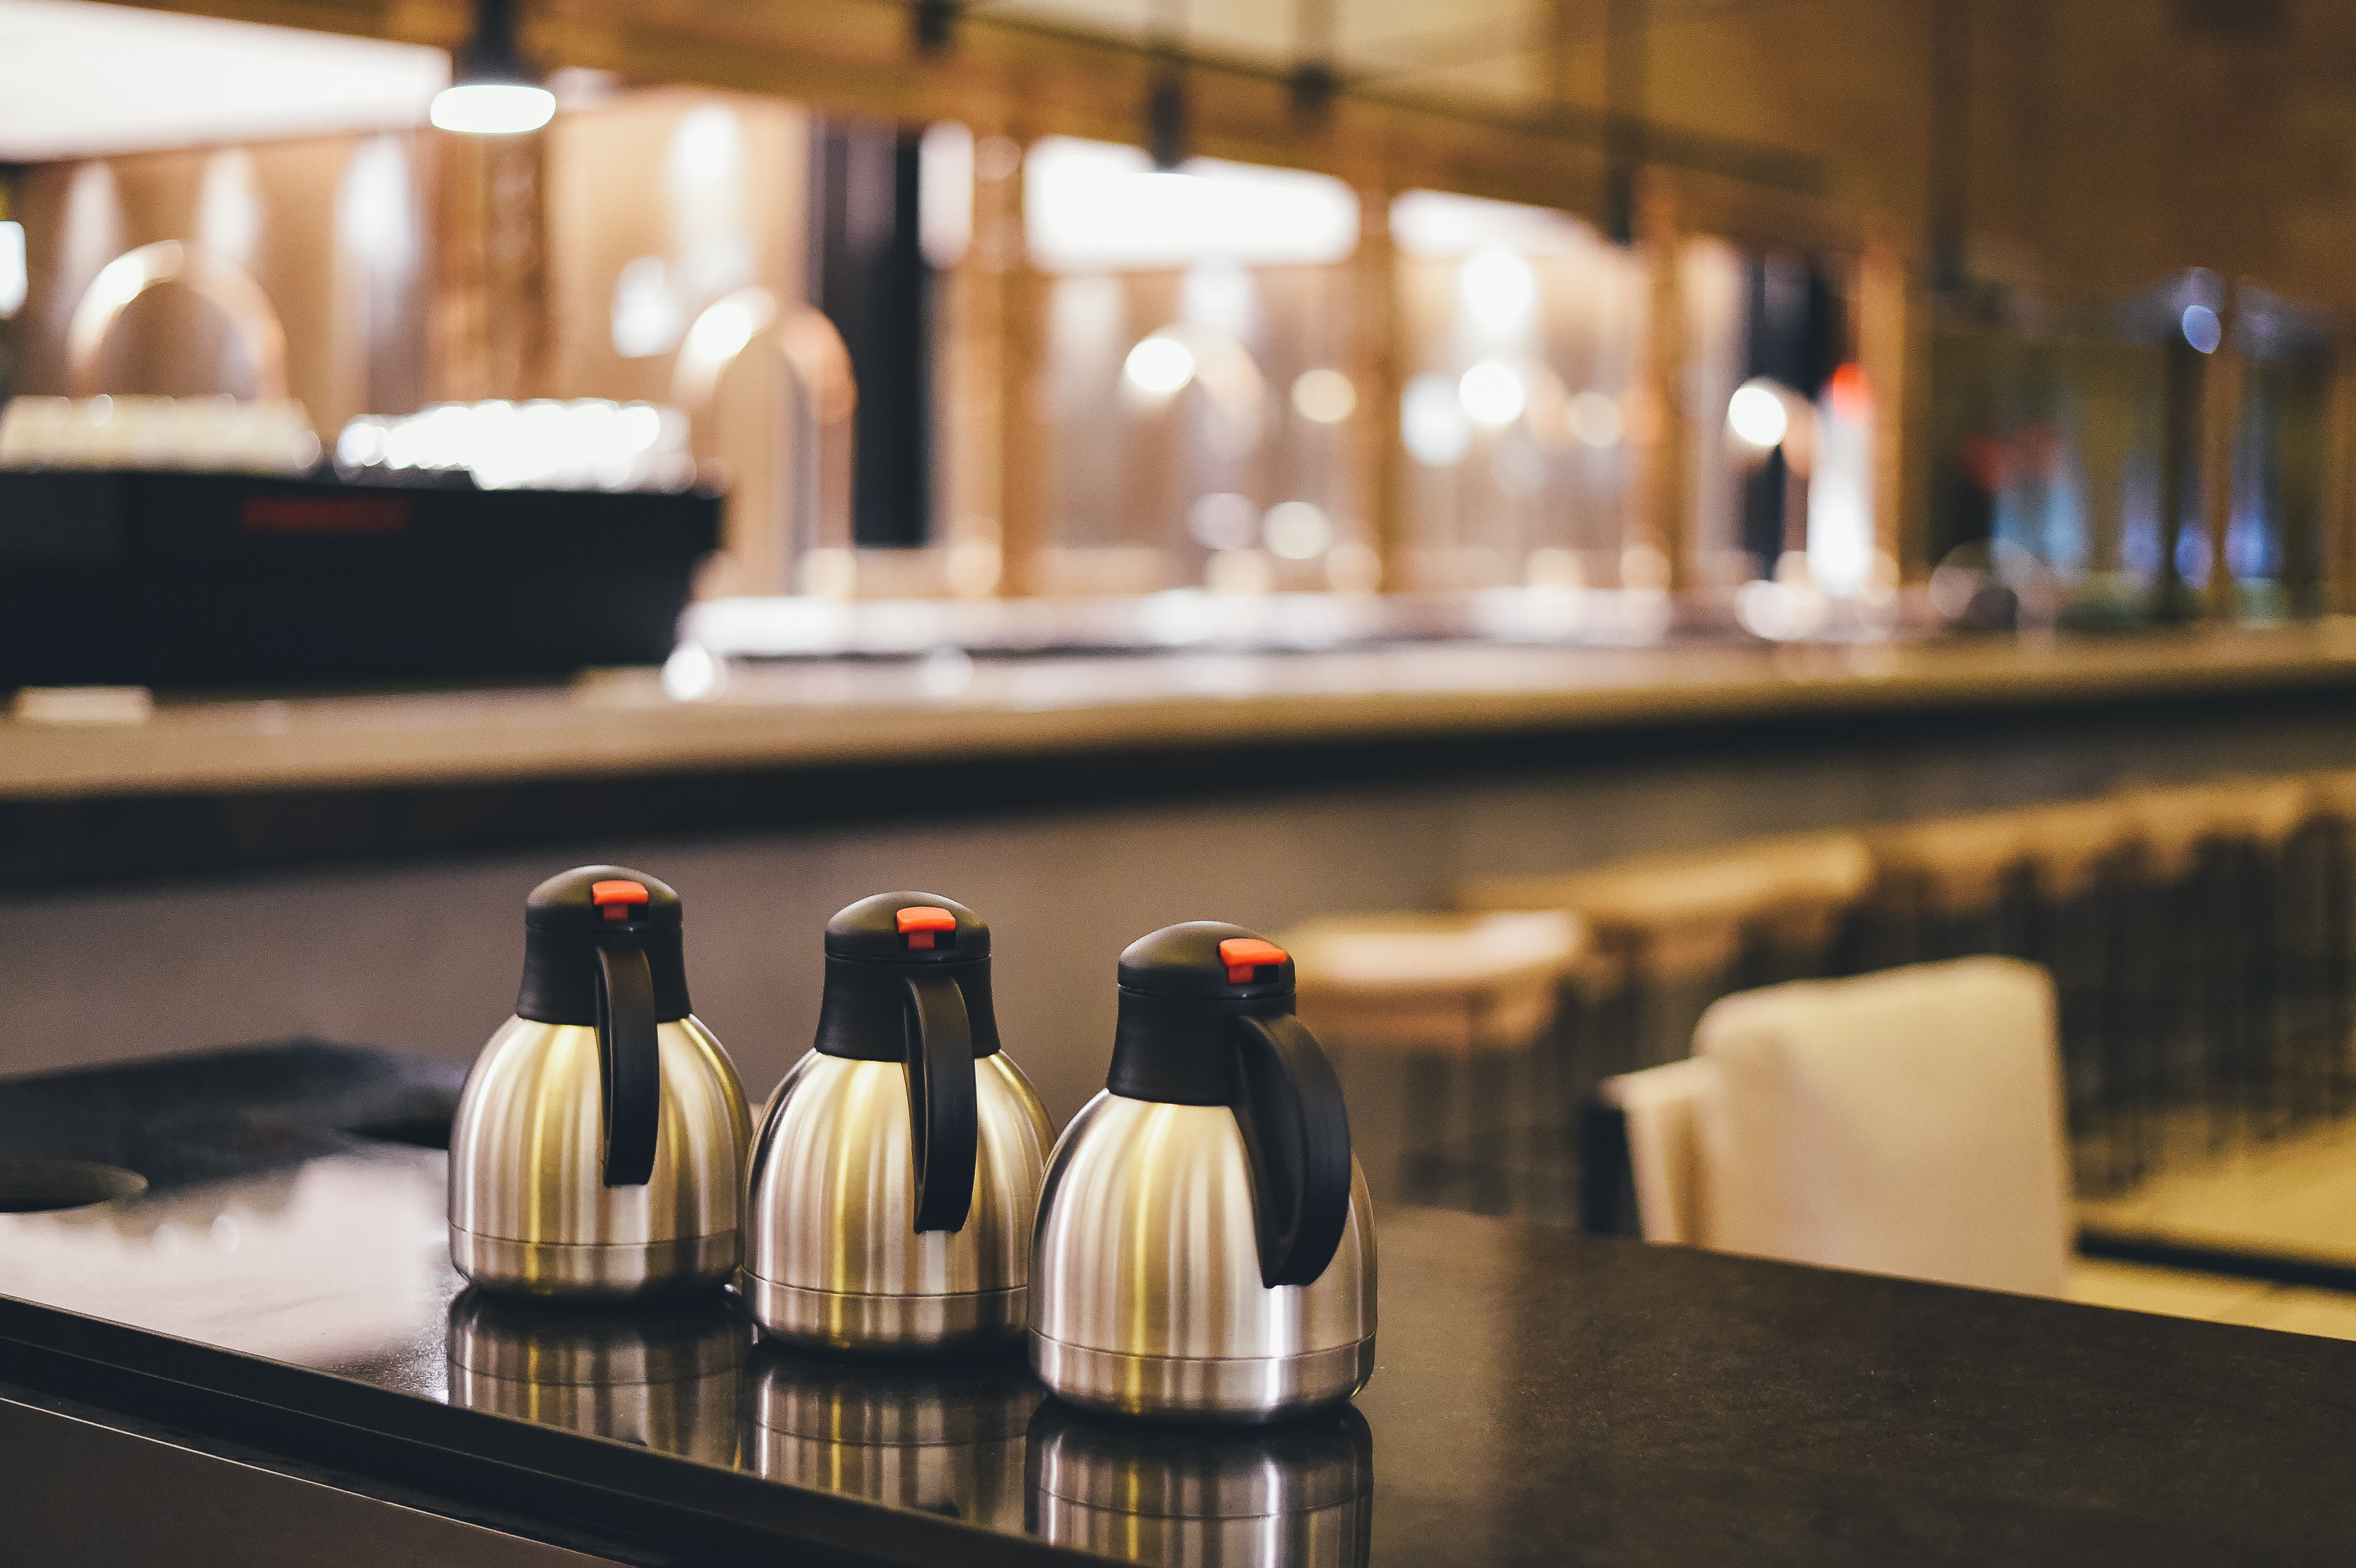
wine, restaurant, bar, meal, interior design, sense